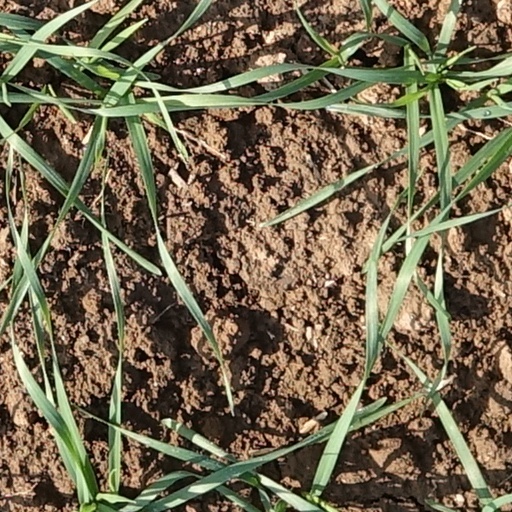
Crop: wheat